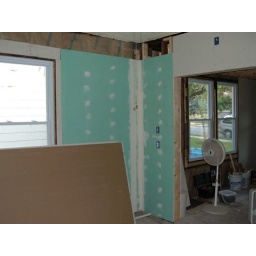
Sheet rock in the kitchen